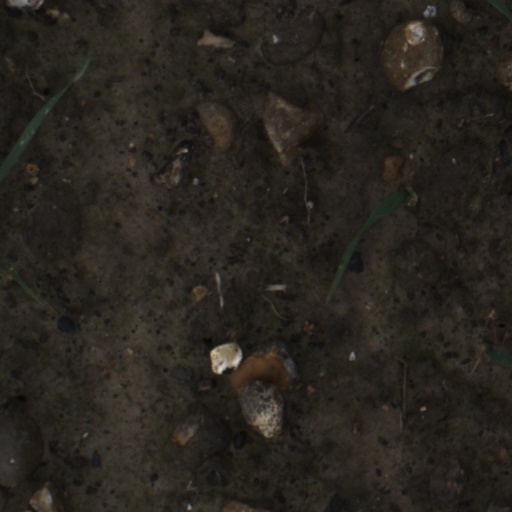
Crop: wheat